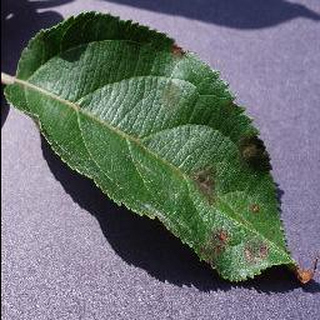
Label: apple_apple_scab